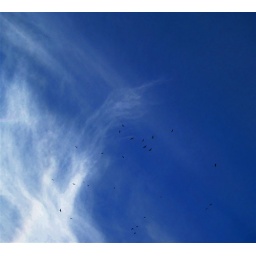
birds in the sky